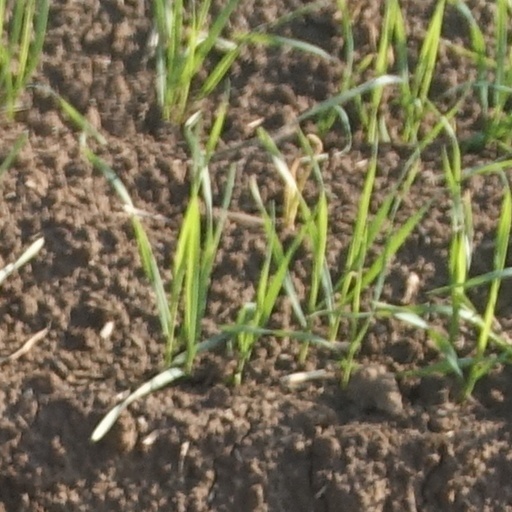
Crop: wheat